Rika Kihira

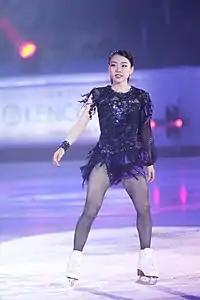
Kihira at the exhibition gala of the 2018 Internationaux de France.

For her senior Grand Prix debut, Kihira was originally assigned only one event. At 2018 NHK Trophy, Kihira was fifth in the short program after underrotating and falling on her triple Axel again. She placed first in the free skate with a solo triple Axel, a triple Axel-triple toe loop, and eight triple jumps in total, winning the gold medal overall. In doing so, she finished ahead of compatriot and reigning Japanese national champion Satoko Miyahara and 2015 World Champion Elizaveta Tuktamysheva, who also performed a triple Axel in her free program. She admitted afterward: "When I finished my short program, I didn’t think I would be up here today. The short program motivated me to be good today."